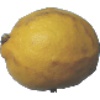
Label: Lemon 1